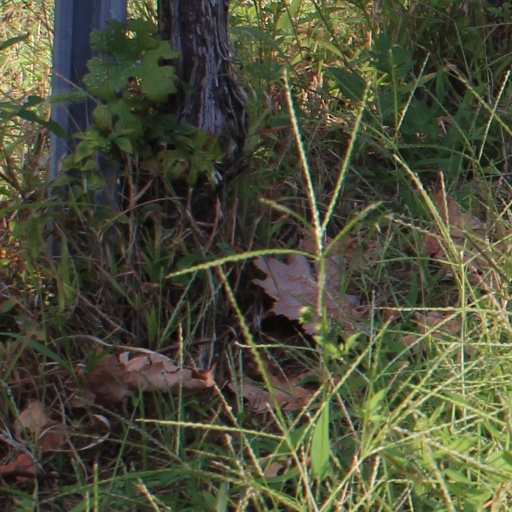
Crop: grape